Pitcairn PA-1 Fleetwing

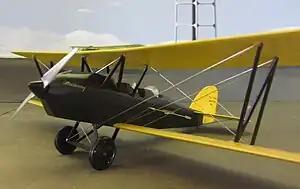
Pitcairn PA-1 Fleetwing model on display at the EAA Airventure Museum.

The Pitcairn PA-1 Fleetwing (Pitcairn Aviation - One) is the first biplane designed for air racing and commercial airmail service by Pitcairn Aircraft Company.